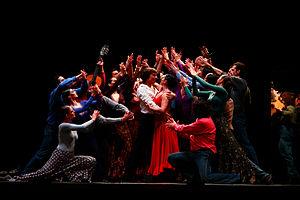
Le Centre international de Deauville, ou, depuis le 8 septembre 2014, le CID Anne d'Ornano, est le palais des congrès de Deauville.